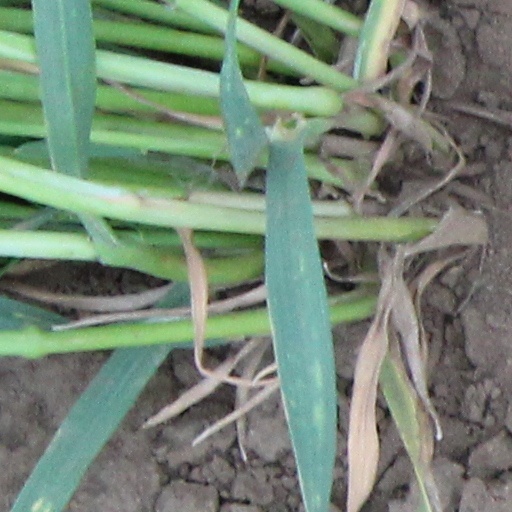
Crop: wheat